Optical music recognition

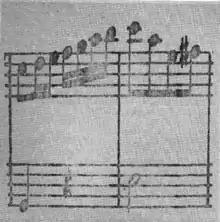
First published digital scan of music scores by David Prerau in 1971

Optical music recognition of printed sheet music started in the late 1960s at the Massachusetts Institute of Technology when the first image scanners became affordable for research institutes. Due to the limited memory of early computers, the first attempts were limited to only a few measures of music.